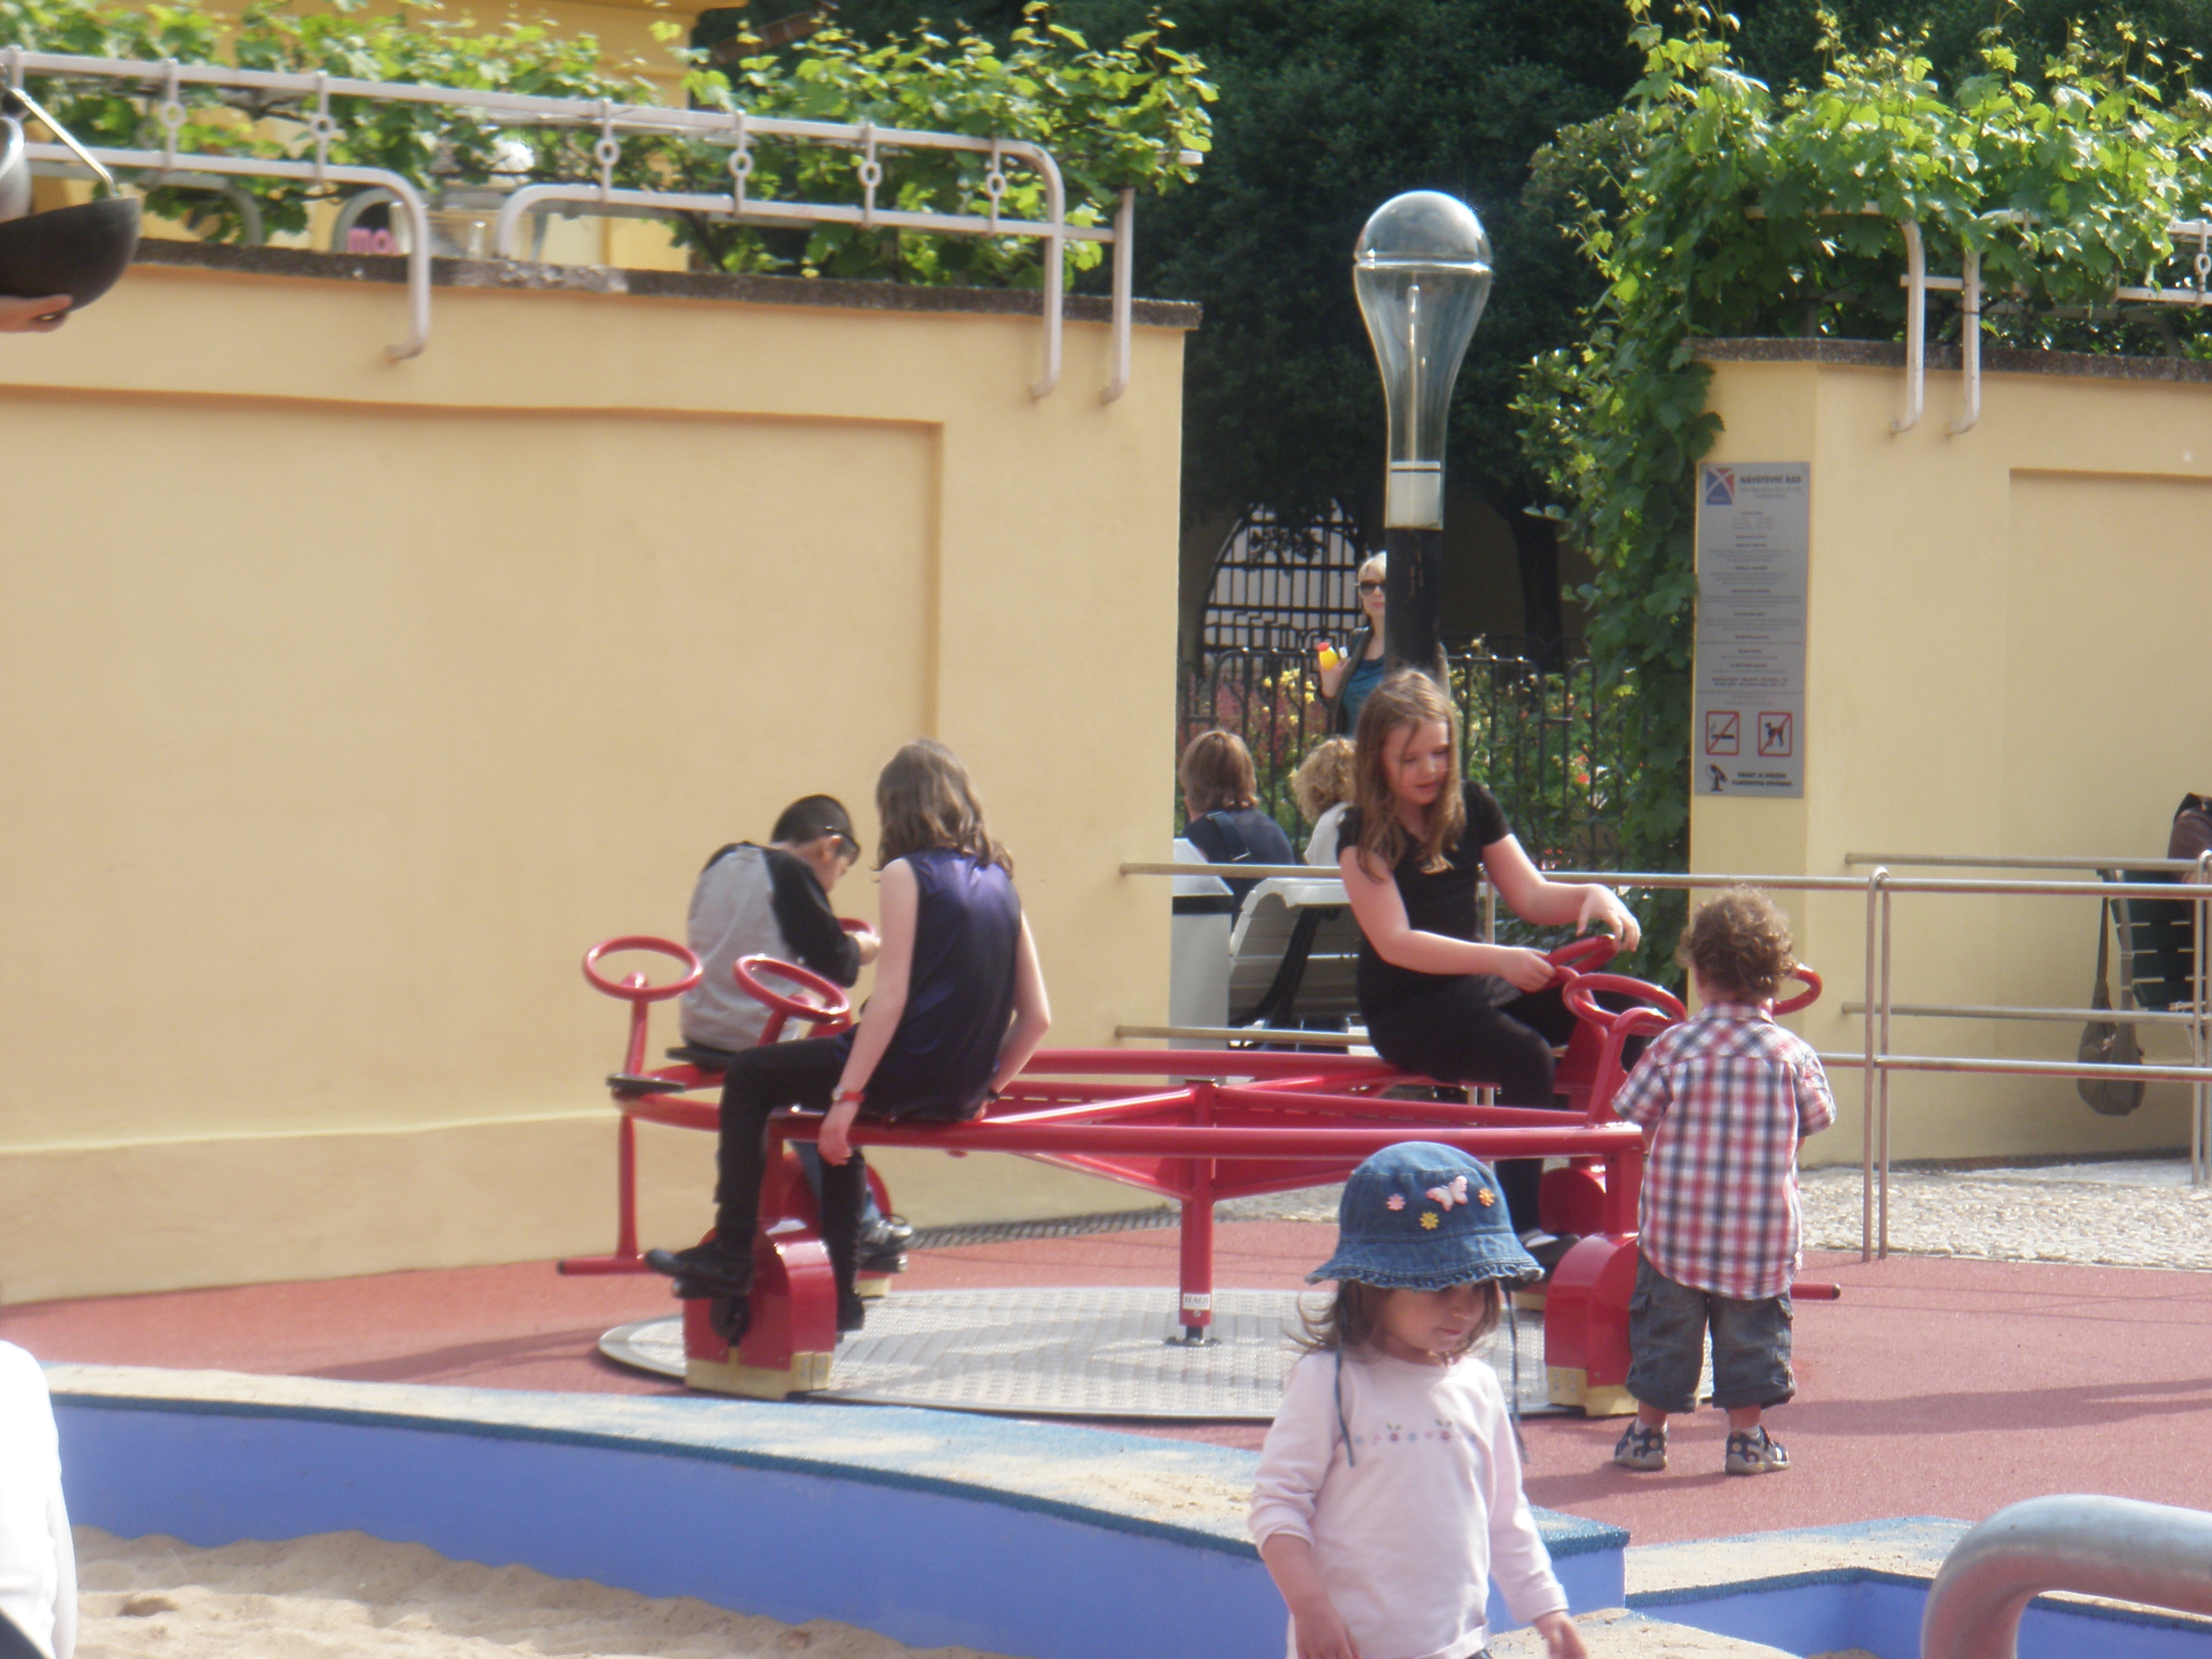
sports, gymnastics, physical fitness